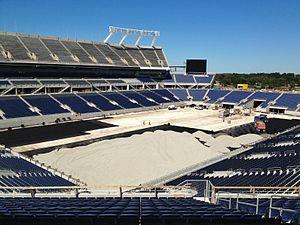
Le Camping World Stadium, auparavant Florida Citrus Bowl, Orlando Stadium et Tangerine Bowl, est un stade de football américain de 70 000 places situé à Orlando, en Floride.